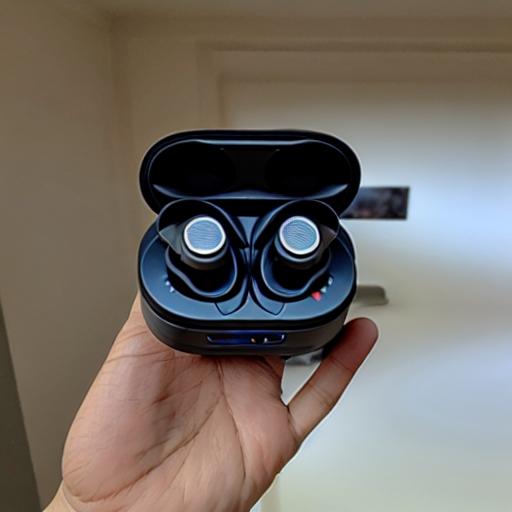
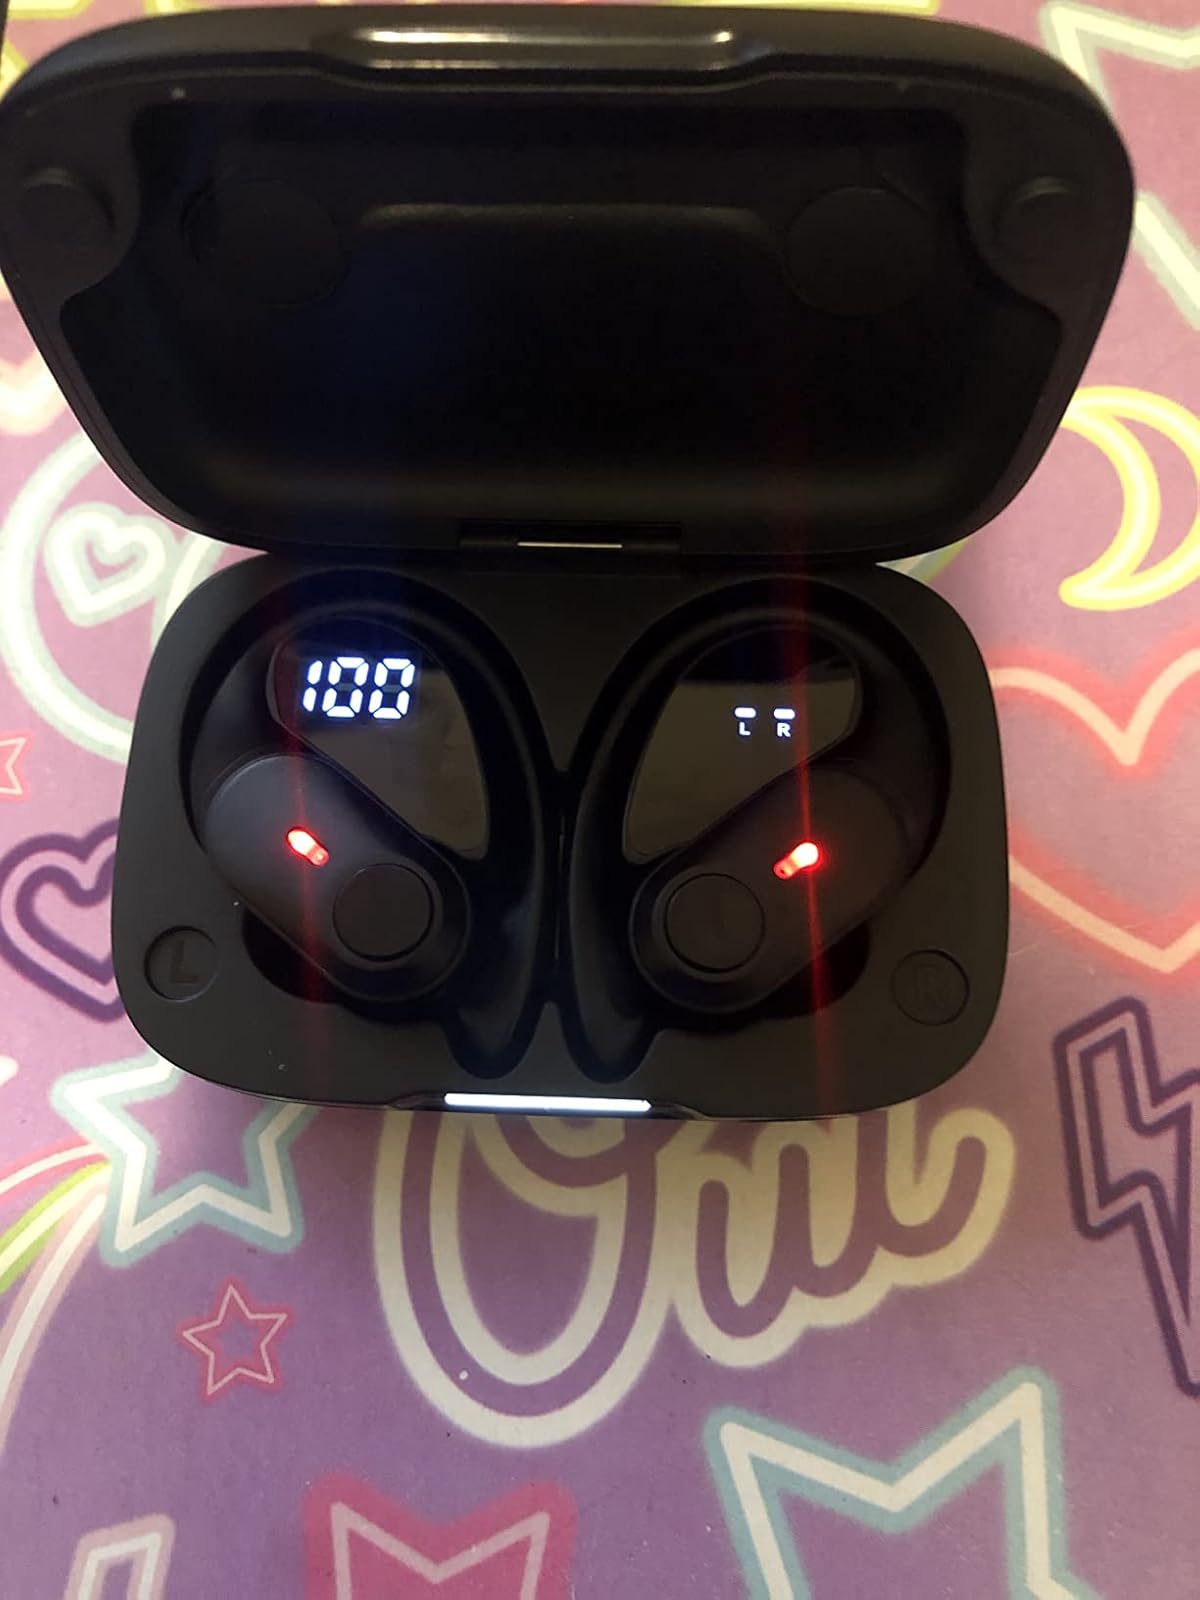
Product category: earbuds
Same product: no